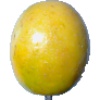
Label: maracuja